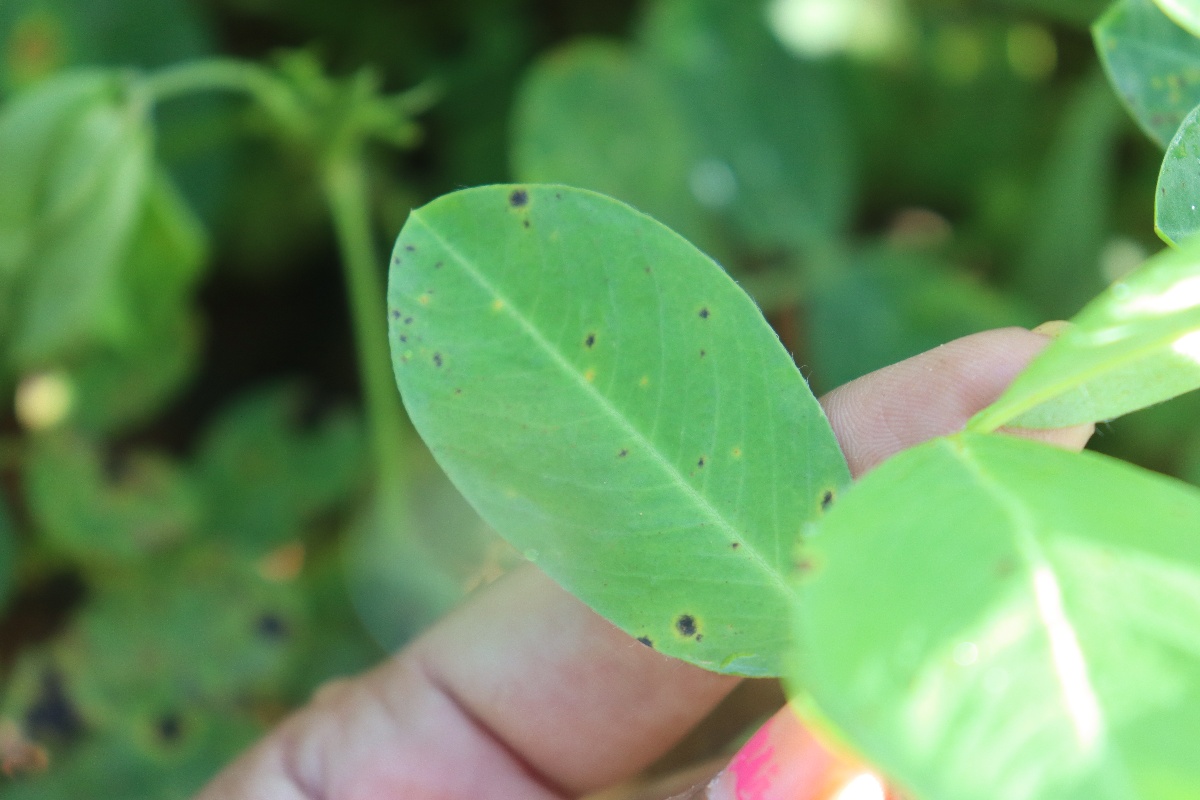
Label: early_leaf_spot